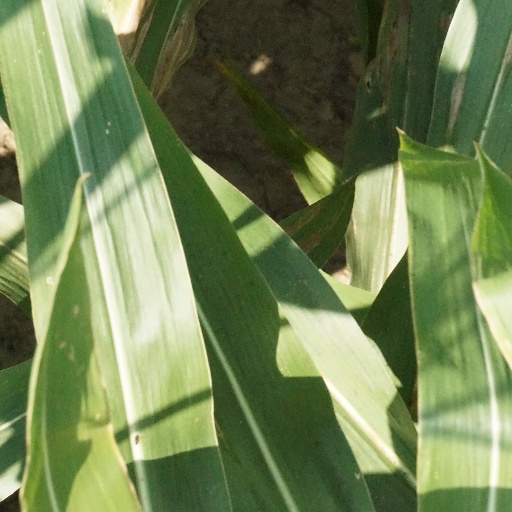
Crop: maize; corn